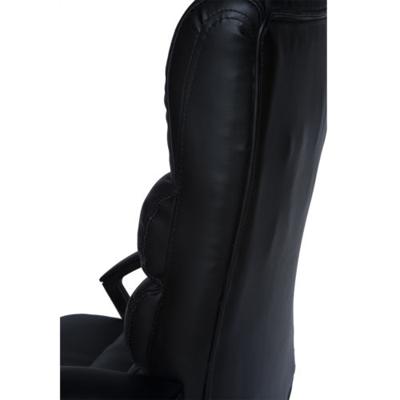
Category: chair